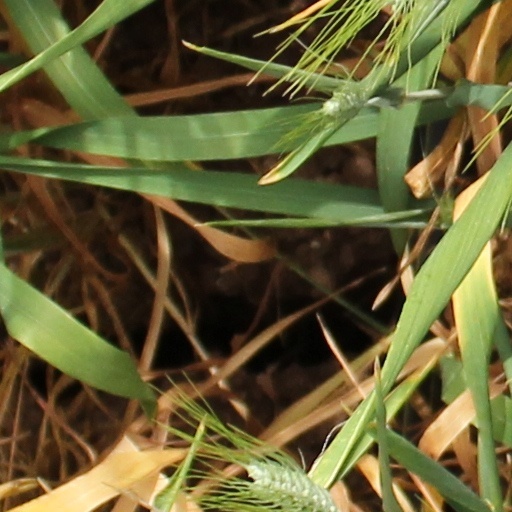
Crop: wheat